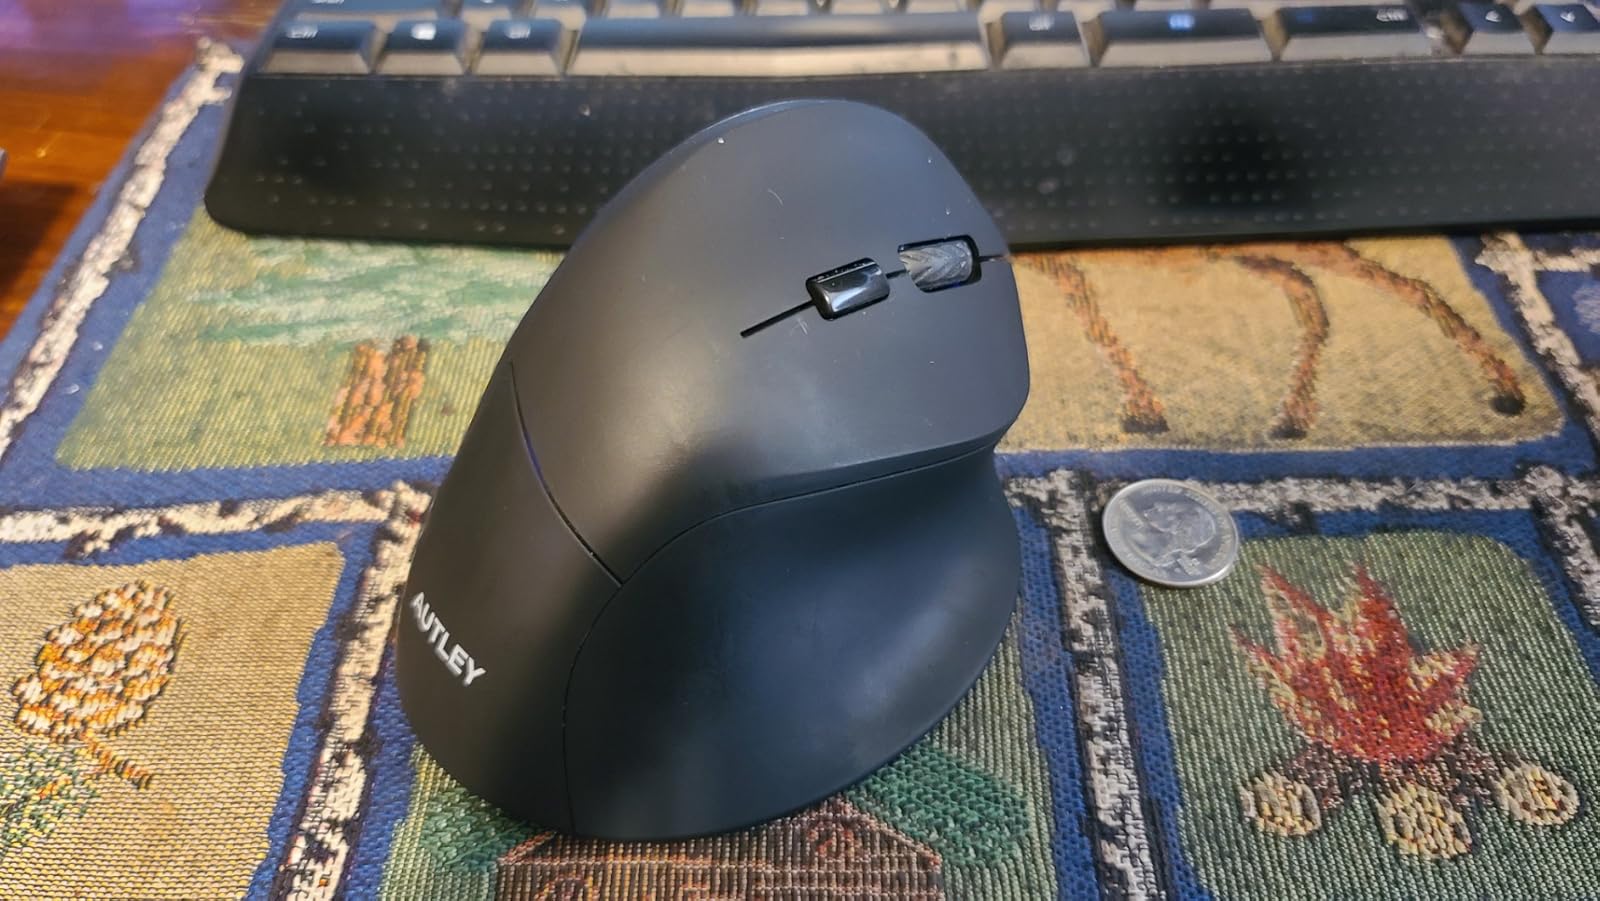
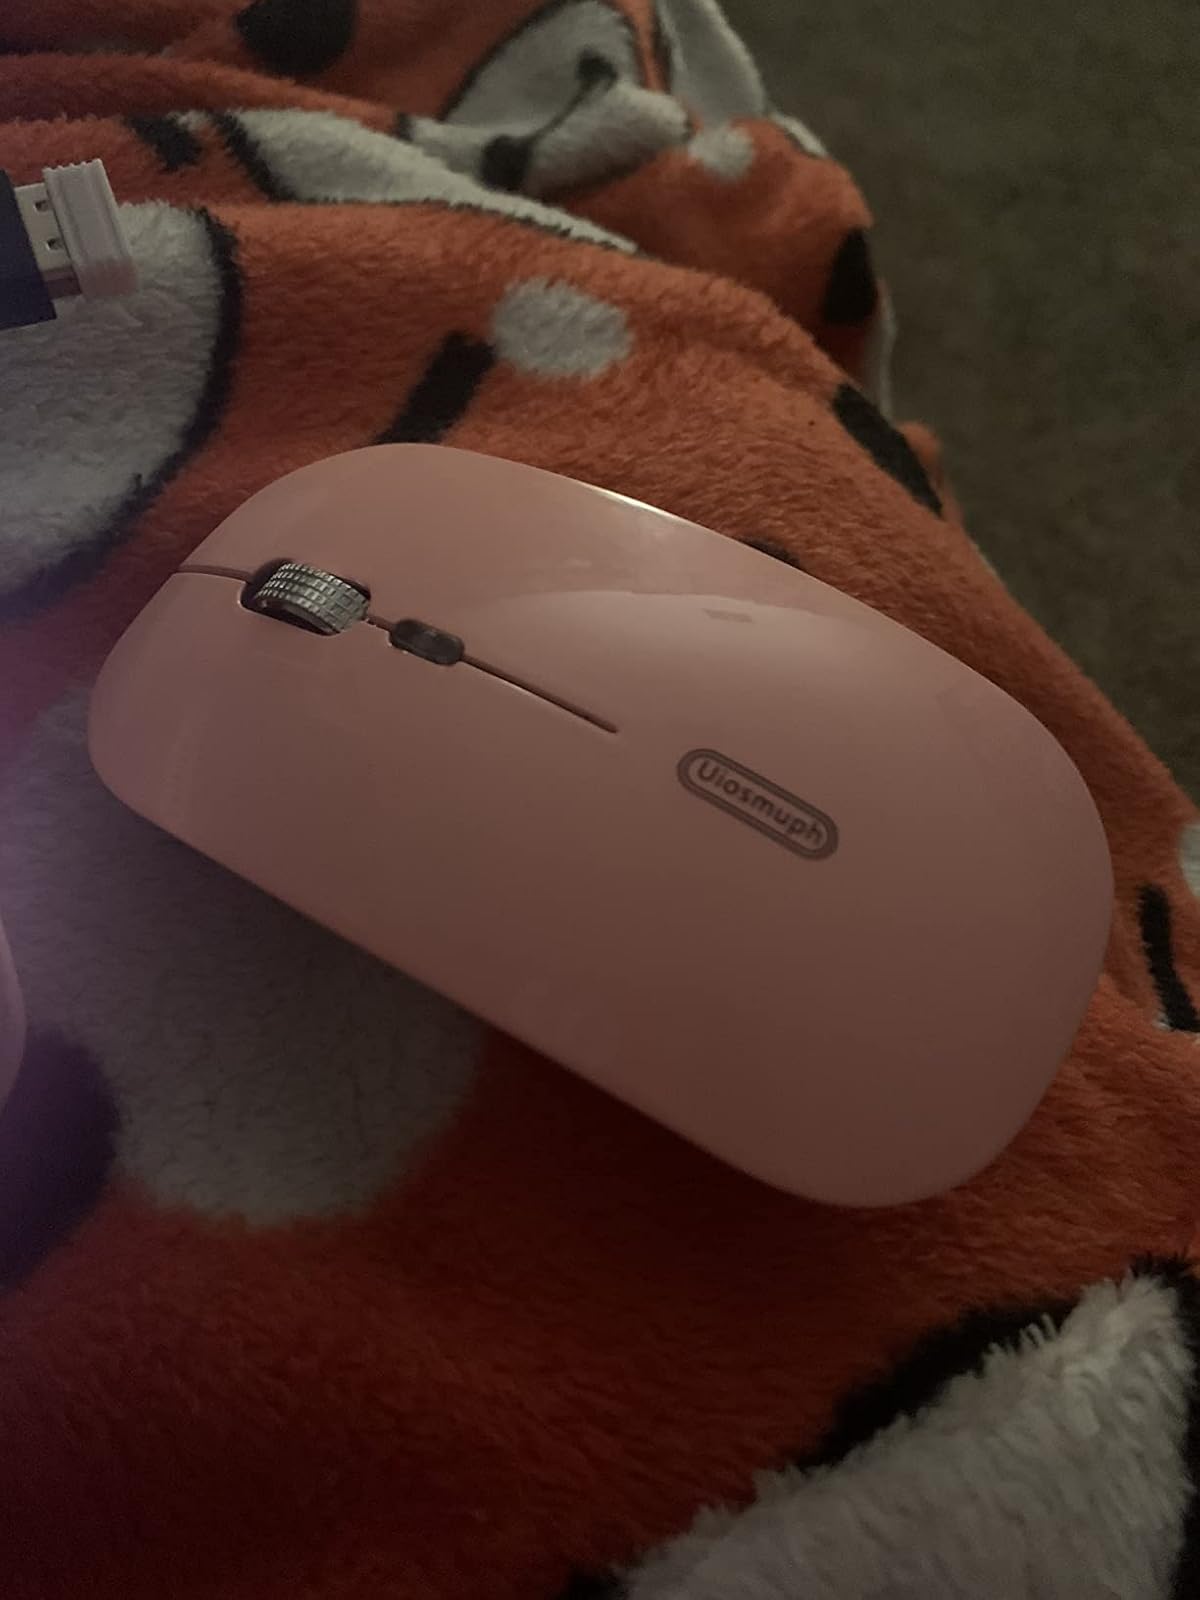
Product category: mouse
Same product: no